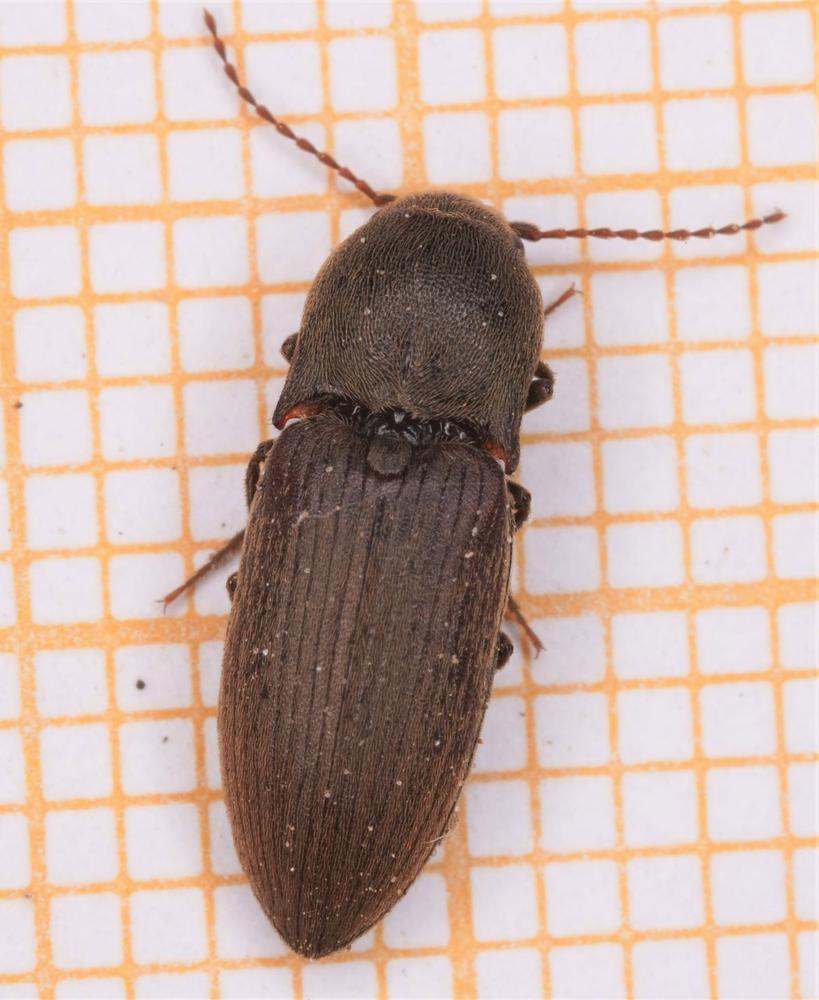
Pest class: clickbeetles_wireworms